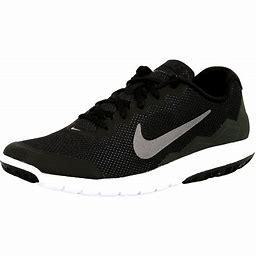
Brand: Nike
Model: Flex Runner 2